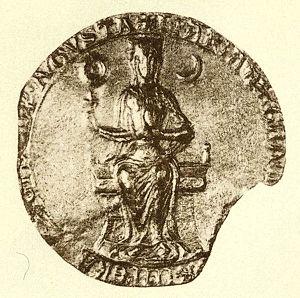
Les impératrices du Saint-Empire romain germanique sont les épouses des empereurs du Saint-Empire. Les épouses des souverains du Saint-Empire n'ont pas de statut constitutionnel ou de rôle politique, mais beaucoup ont une influence significative sur leur conjoint.
Les premiers seigneurs de Hollande portaient le titre de comte de Frise occidentale et encore avant de comte de Kennemerland. Ce n'est qu'avec Thierry Ier qu’apparaît le titre de comte de Frise occidentale puis avec Thierry V qu'apparaît le titre de comte de Hollande.
Marie de Brabant, née en 1190 et morte en 1260 au château de Harzburg, fut impératrice du Saint-Empire et reine de Germanie de 1214 de 1218 par son mariage avec l'empereur Otton IV, puis comtesse de Hollande par son mariage avec le comte Guillaume Iᵉʳ.